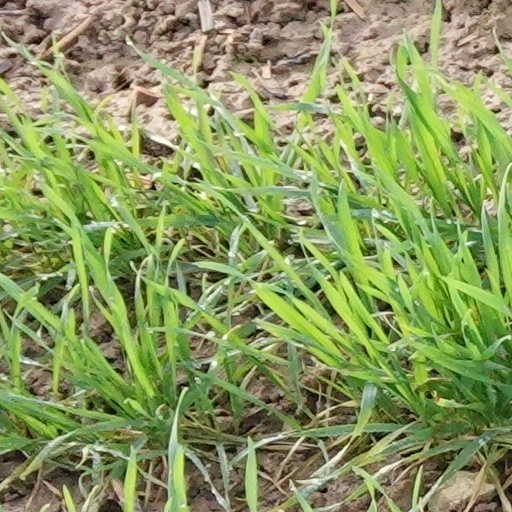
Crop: wheat